Judith Murray (artist)

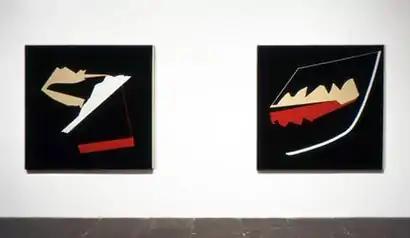
Judith Murray, Whitney Museum of American Art installation (1979), pictured works: (left) "Red Angle", oil on canvas, 60.5" x 64.5", 1978; (right) "Broadway", oil on canvas, 60.5" x 64.5", 1978.

Murray's early oil paintings were modestly sized, spare works in the hard-edged abstract tradition. They featured irregular geometric forms in reds, opaque whites and yellows floating on sensuous black fields and explored problems of balance and stability without relying on symmetry (e.g., her "Ballast" series, 1976). These ambiguous "figures"—compared to sails, wings, kites, moons, exotic sea creatures or decadent, even dangerous, spiky plants—derived less from the natural world than from the imagination or subconscious. Reviewing Murray's first major solo exhibition (Parsons-Truman, 1976), "SoHo Weekly News" critic John Perreault described her as a "non-conformist painter" whose images suggest an open-ended but withheld logic, like signs or diagrams; the "Village Voice" counted her "eccentric abstractions" among the highlights of the 1979 Whitney Biennial (e.g., "Red Angle" and "Broadway", both 1978).